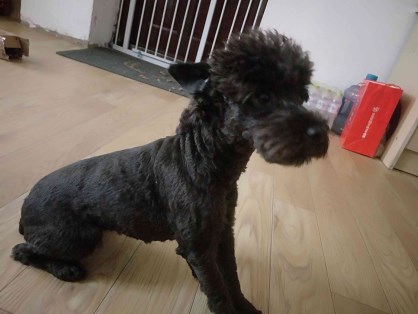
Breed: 2342-n000102-miniature_schnauzer